Æthelwulf, King of Wessex

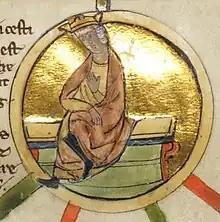
Depiction of Æthelwulf in the late-13th-century "Genealogical Chronicle of the English Kings"

When Æthelwulf succeeded to the throne of Wessex in 839, his experience as sub-king of Kent had given him valuable training in kingship, and he in turn made his own sons sub-kings. According to the "Anglo-Saxon Chronicle", on his accession "he gave to his son Æthelstan the kingdom of the people of Kent, and the kingdom of the East Saxons [Essex] and of the people of Surrey and the South Saxons [Sussex]". However, Æthelwulf did not give Æthelstan the same power as his father had given him, and although Æthelstan attested his father's charters as king, he does not appear to have been given the power to issue his own charters. Æthelwulf exercised authority in the south-east and made regular visits there. He governed Wessex and Kent as separate spheres, and assemblies in each kingdom were only attended by the nobility of that country. The historian Janet Nelson says that "Æthelwulf ran a Carolingian-style family firm of plural realms, held together by his own authority as father-king, and by the consent of distinct élites." He maintained his father's policy of governing Kent through ealdormen appointed from the local nobility and advancing their interests, but gave less support to the church. In 843, Æthelwulf granted ten hides at Little Chart to Æthelmod, the brother of the leading Kentish ealdorman Ealhere, and Æthelmod succeeded to the post on his brother's death in 853. In 844, Æthelwulf granted land at Horton in Kent to Ealdorman Eadred, with permission to transfer parts of it to local landowners; in a culture of reciprocity, this created a network of mutual friendships and obligations between the beneficiaries and the king. Archbishops of Canterbury were firmly in the West Saxon king's sphere. His ealdormen enjoyed a high status and were sometimes placed higher than the king's sons in lists of witnesses to charters. His reign is the first for which there is evidence of royal priests, and Malmesbury Abbey regarded him as an important benefactor, who is said to have been the donor of a shrine for the relics of Saint Aldhelm.